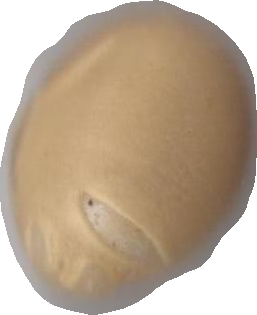
Variety: Dega